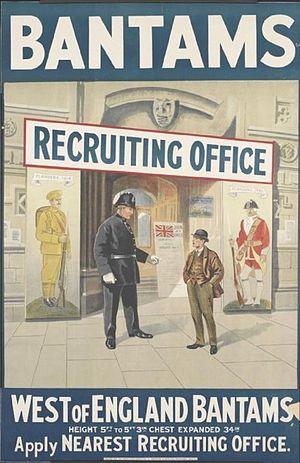
Un bantam, dans l'Armée britannique, est un fantassin dont la taille est inférieure à la taille minimale réglementaire de 160 cm exigée par l'armée. Pendant la Première Guerre mondiale, l'Armée britannique a formé des bataillons dont la taille minimale des recrues a été réduite de 160 cm à 147 cm : cela a permis à de jeunes hommes en bonne santé de s'enrôler dans l'armée.